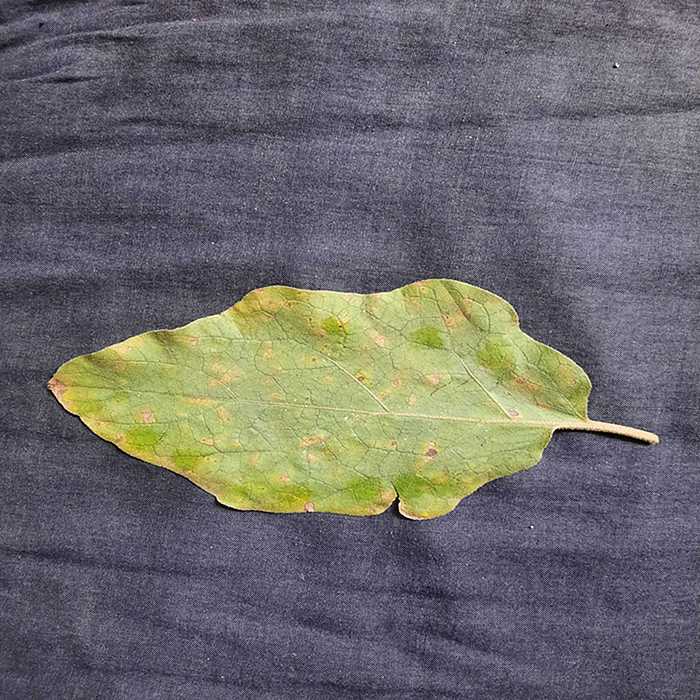
Plant: Eggplant
Label: Eggplant Cercopora leaf spot